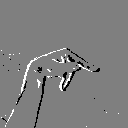
ASL letter: p